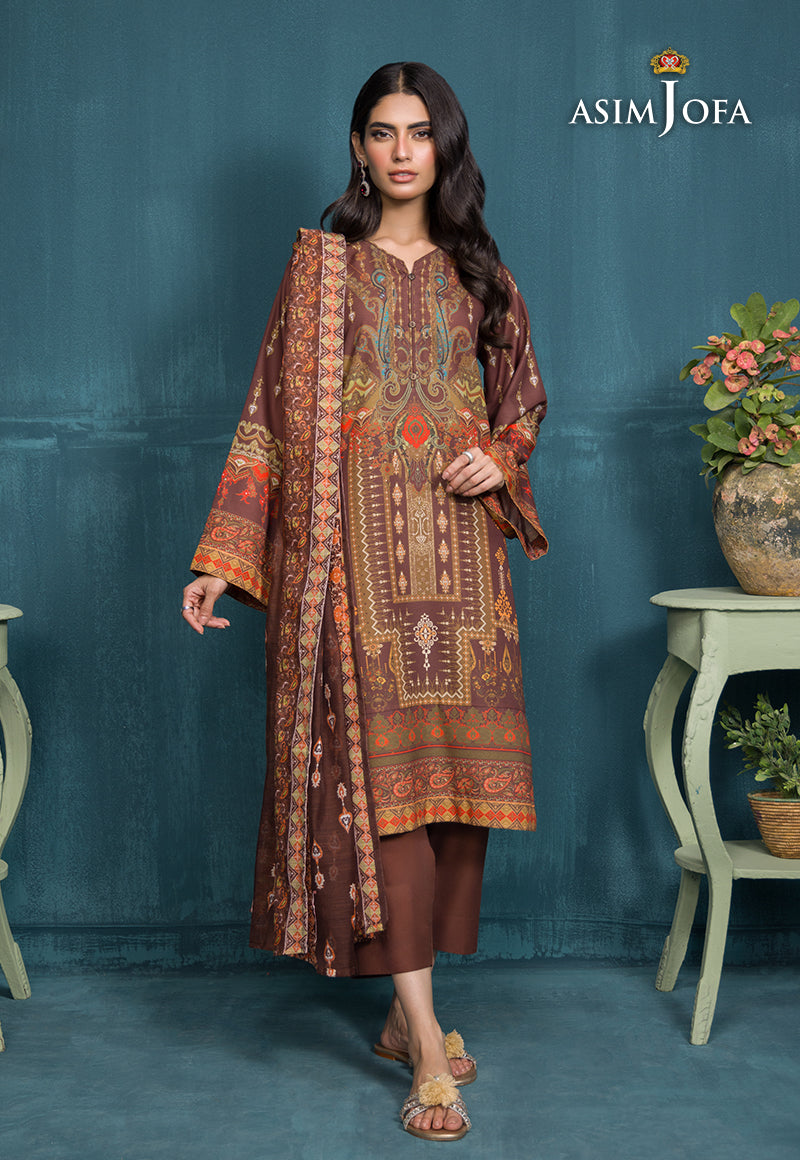
brown multi embroidered suit